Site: brandenburg
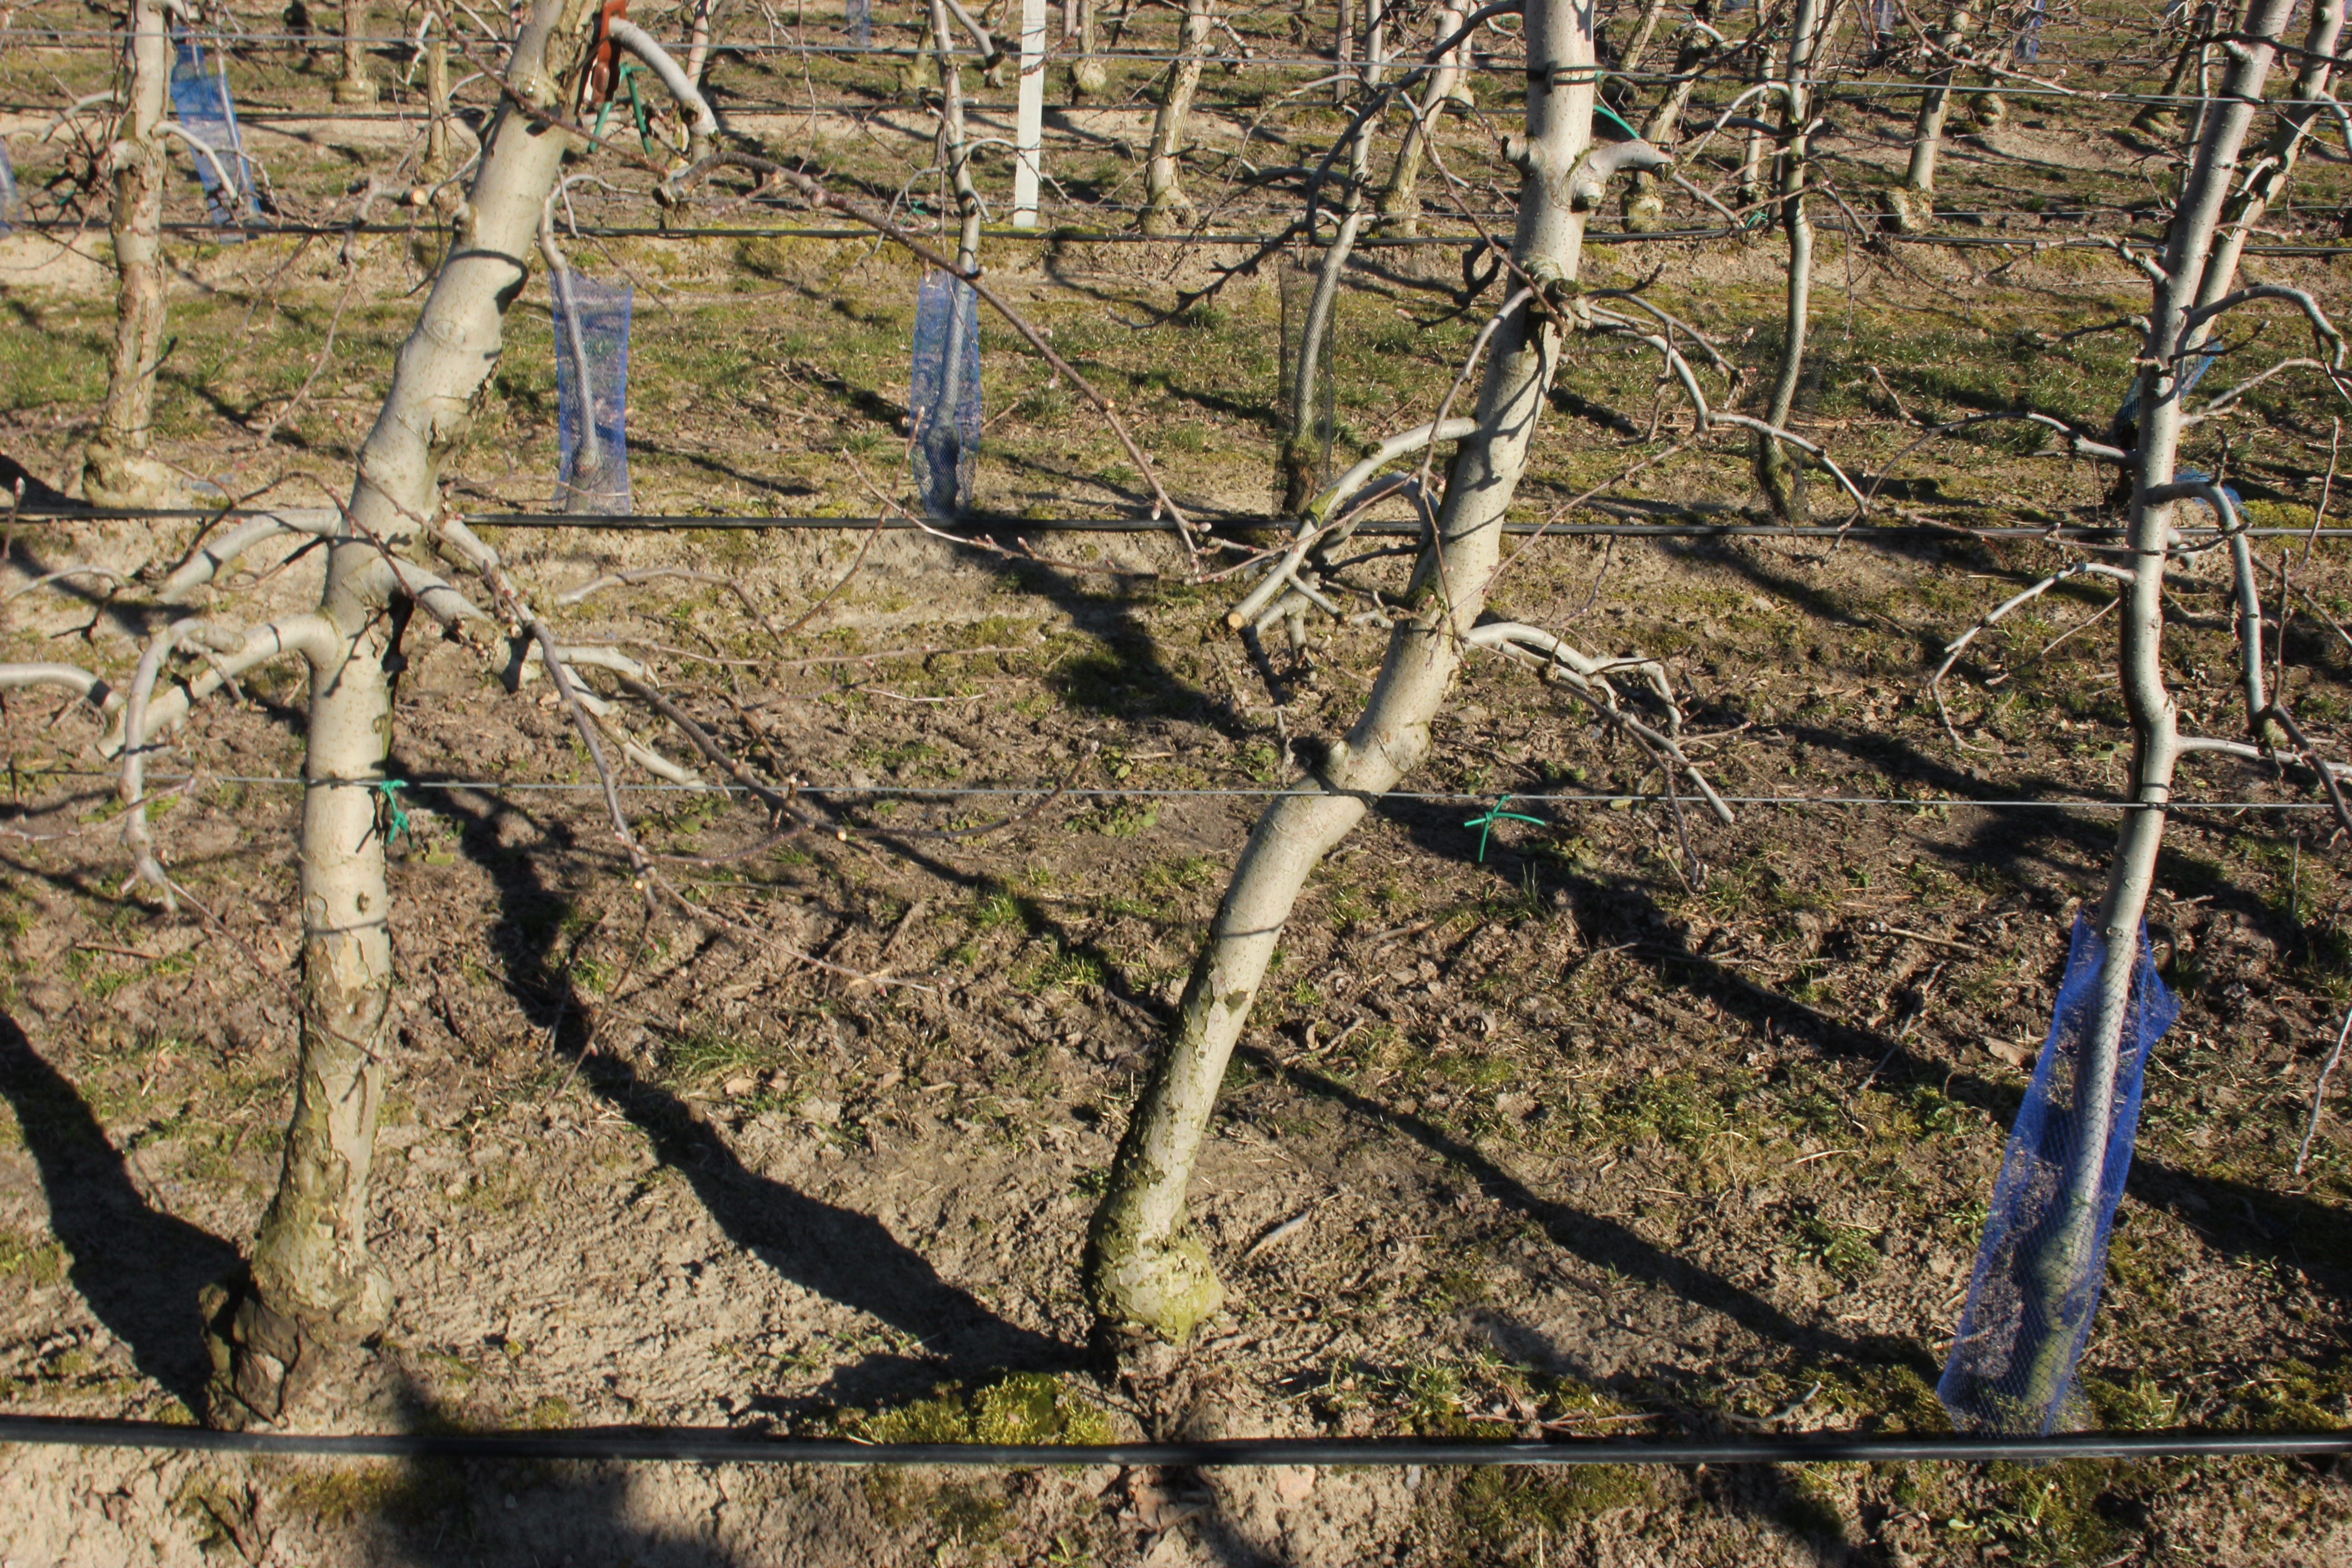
Growth stage (BBCH 03): Bud development